Noveloa

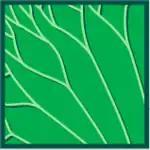
The veins of "Noveloa" leaves are dichotomous.

"Noveloa" shares most of its characteristics with "Oserya", but varies in a few key ways. The leaf veins are dichotomous or subdichotomous, with all or most of them splitting in two. It also has between one and three stamens (as opposed to one), and its seed capsules have six ribs (as opposed to ten).